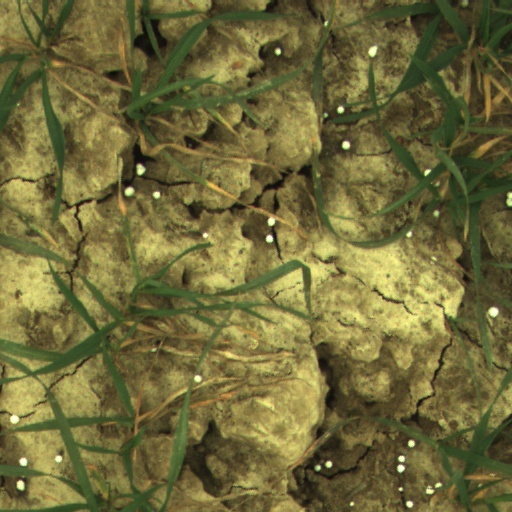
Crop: wheat